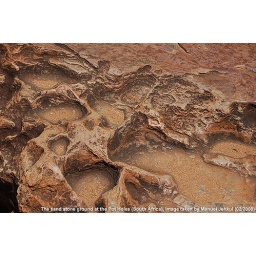
View of the sand stone ground at the pot holes in South Africa. You can see the washed out ground.